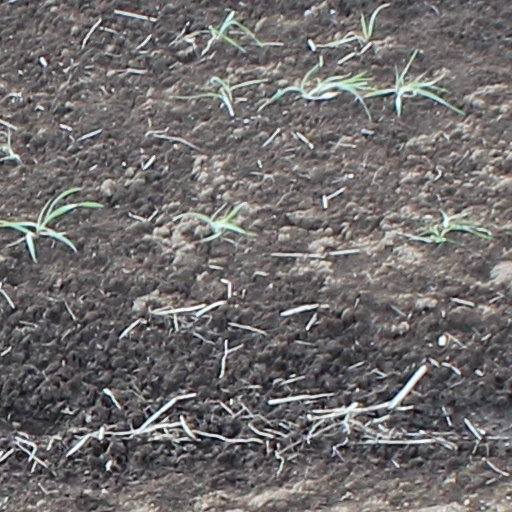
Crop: wheat